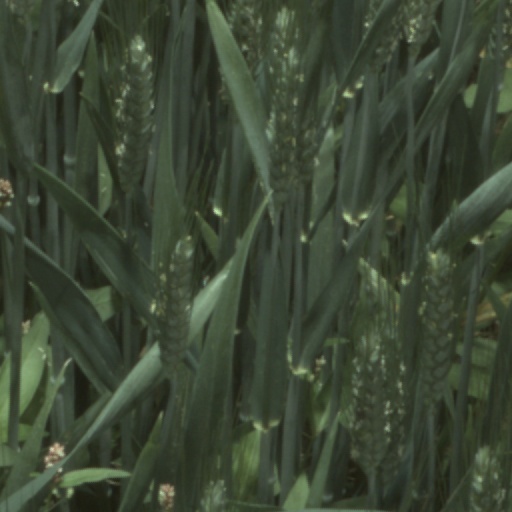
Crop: wheat